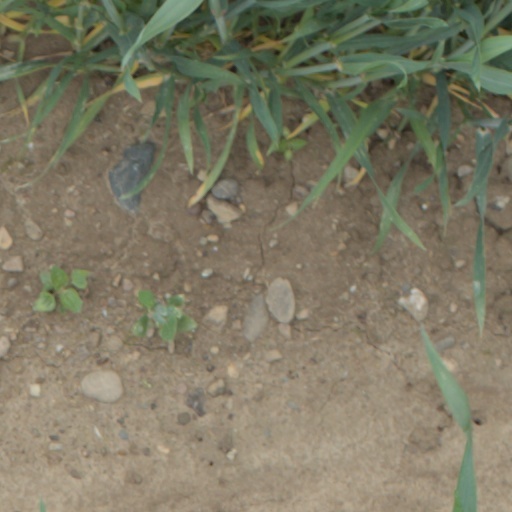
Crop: wheat